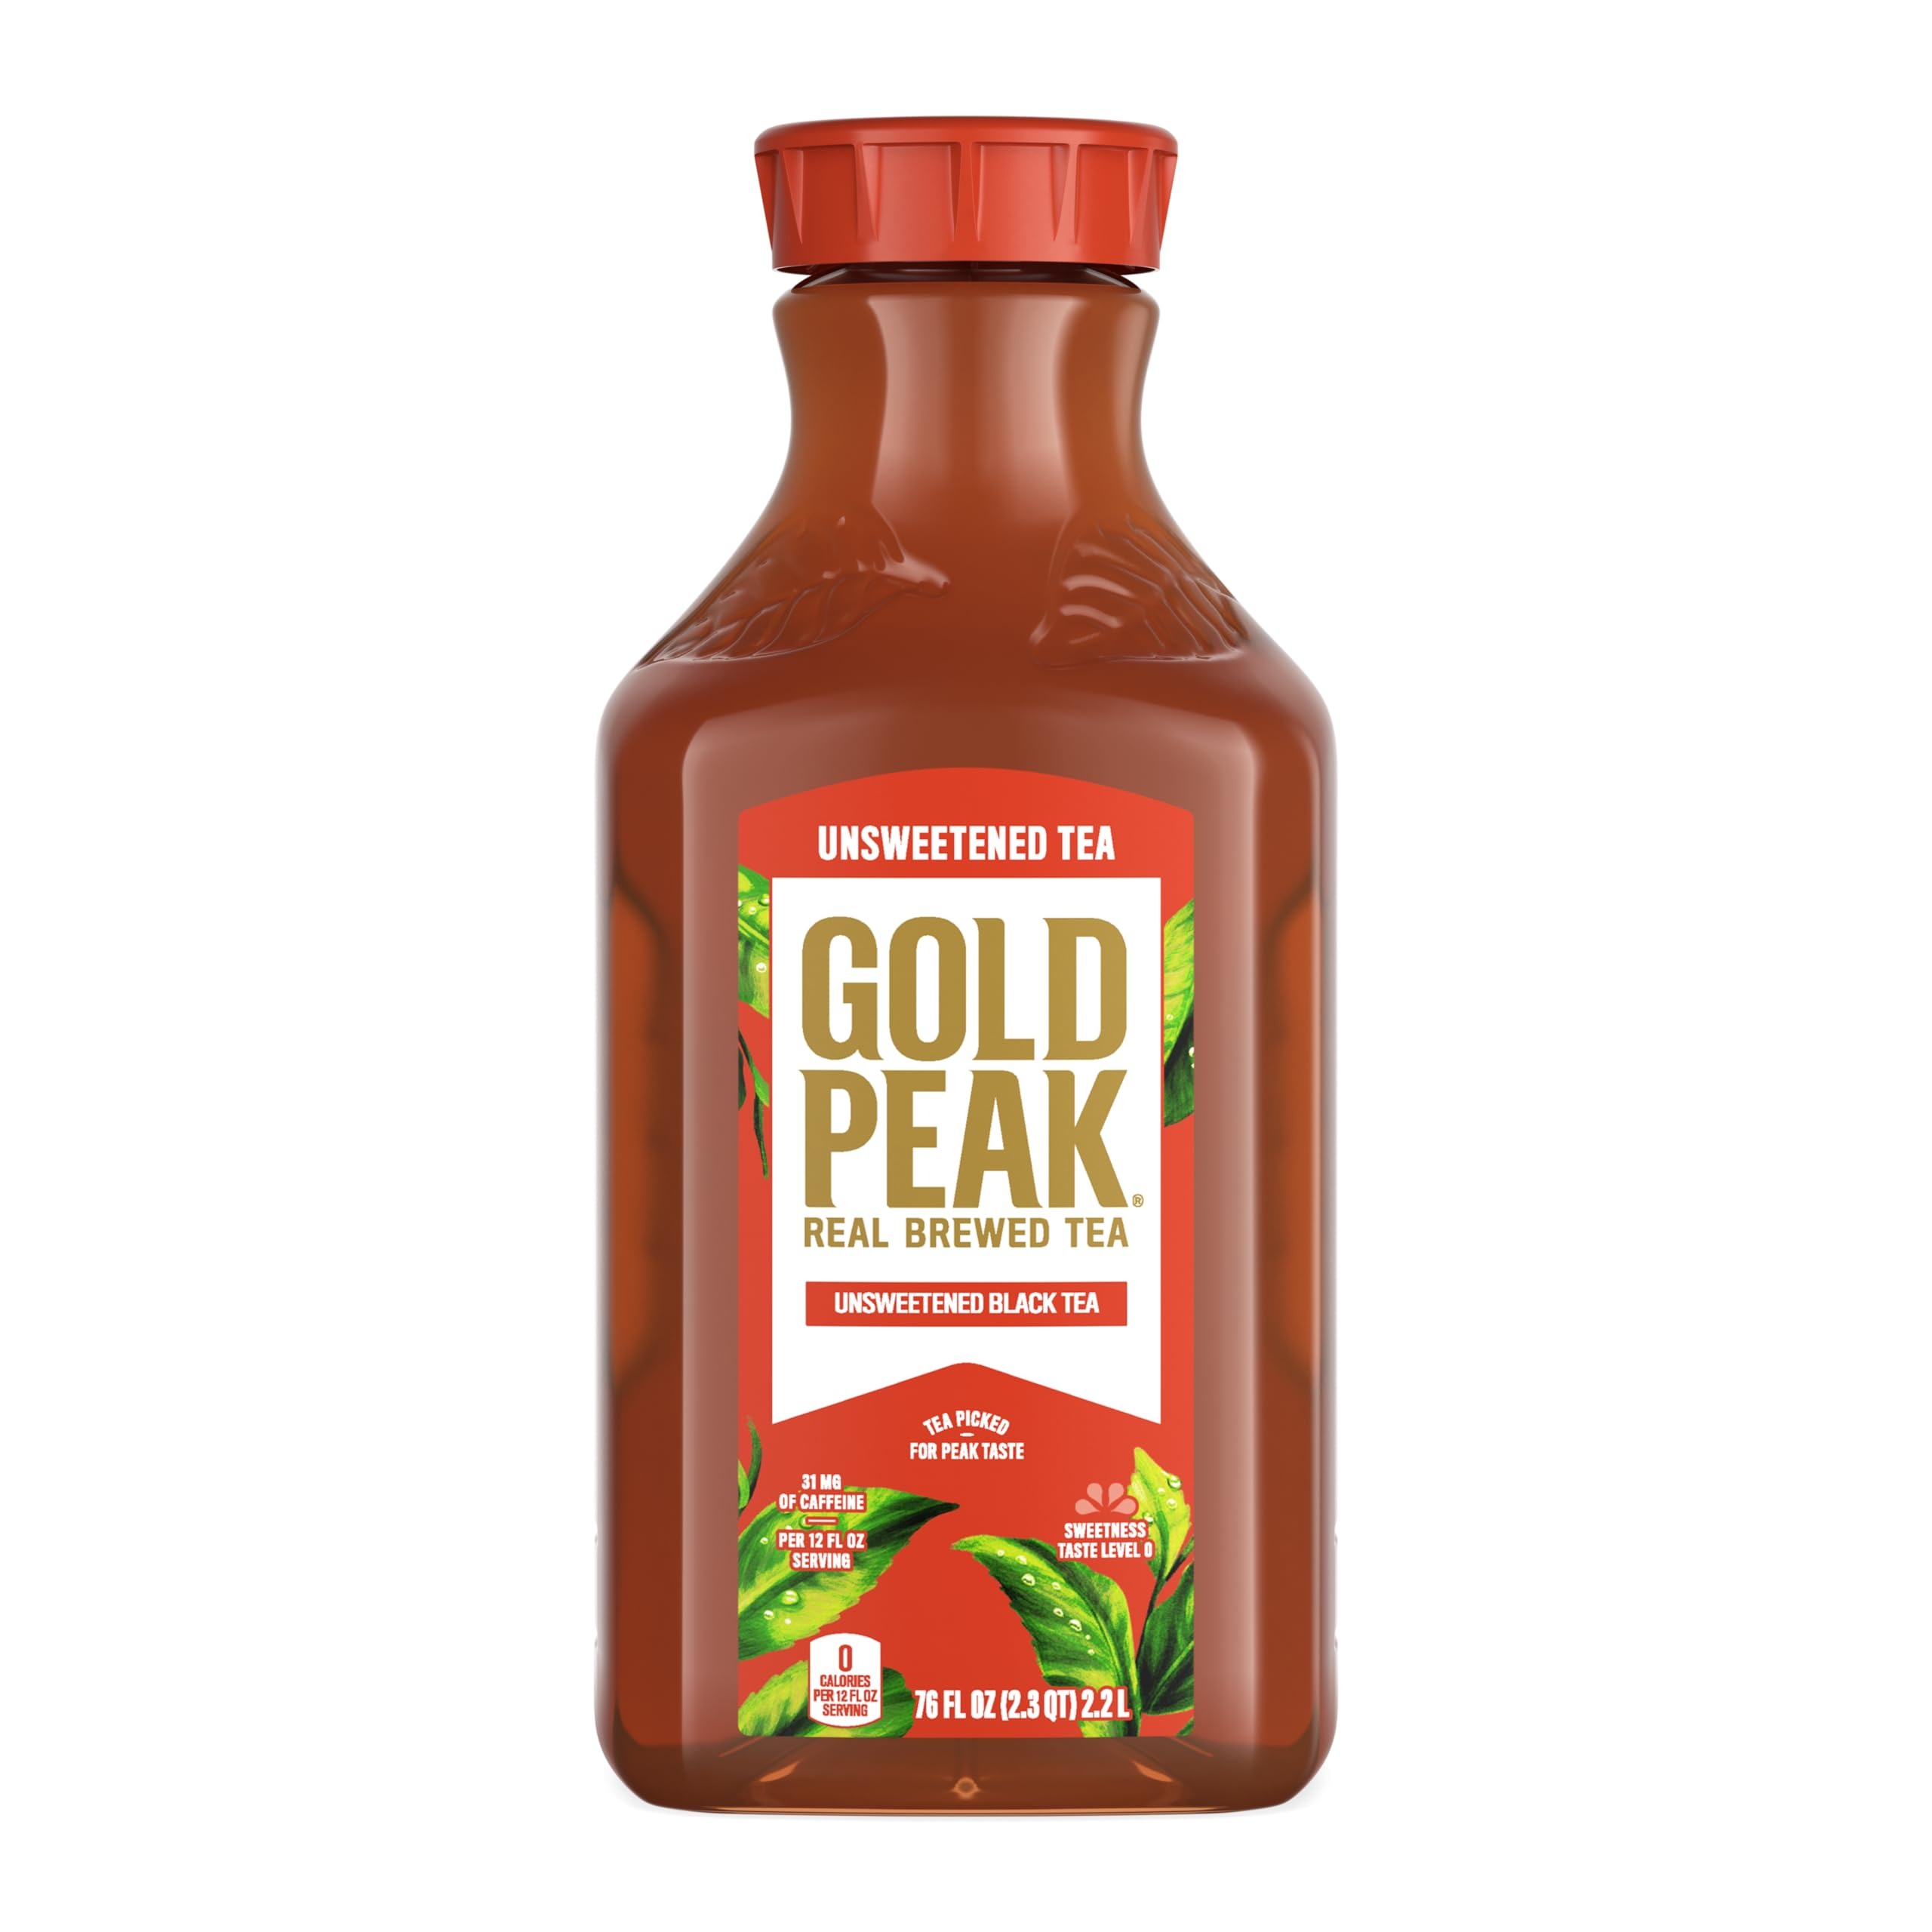
Item Name: Gold Peak 76oz Unsweet Tea
Bullet Point 1: There is a delicious taste of home for every occasion.
Bullet Point 2: Enjoy the taste of Gold Peak Tea in a variety of flavors.
Bullet Point 3: Perfect size for drinking with meals, on the go, or any time
Bullet Point 4: Gold Peak Tea starts with high quality tea leaves and has no added preservatives for a home-brewed taste you'll love.
Bullet Point 5: 76 fluid ounce bottle
Value: 76.0
Unit: Fl Oz

Price: 3.535